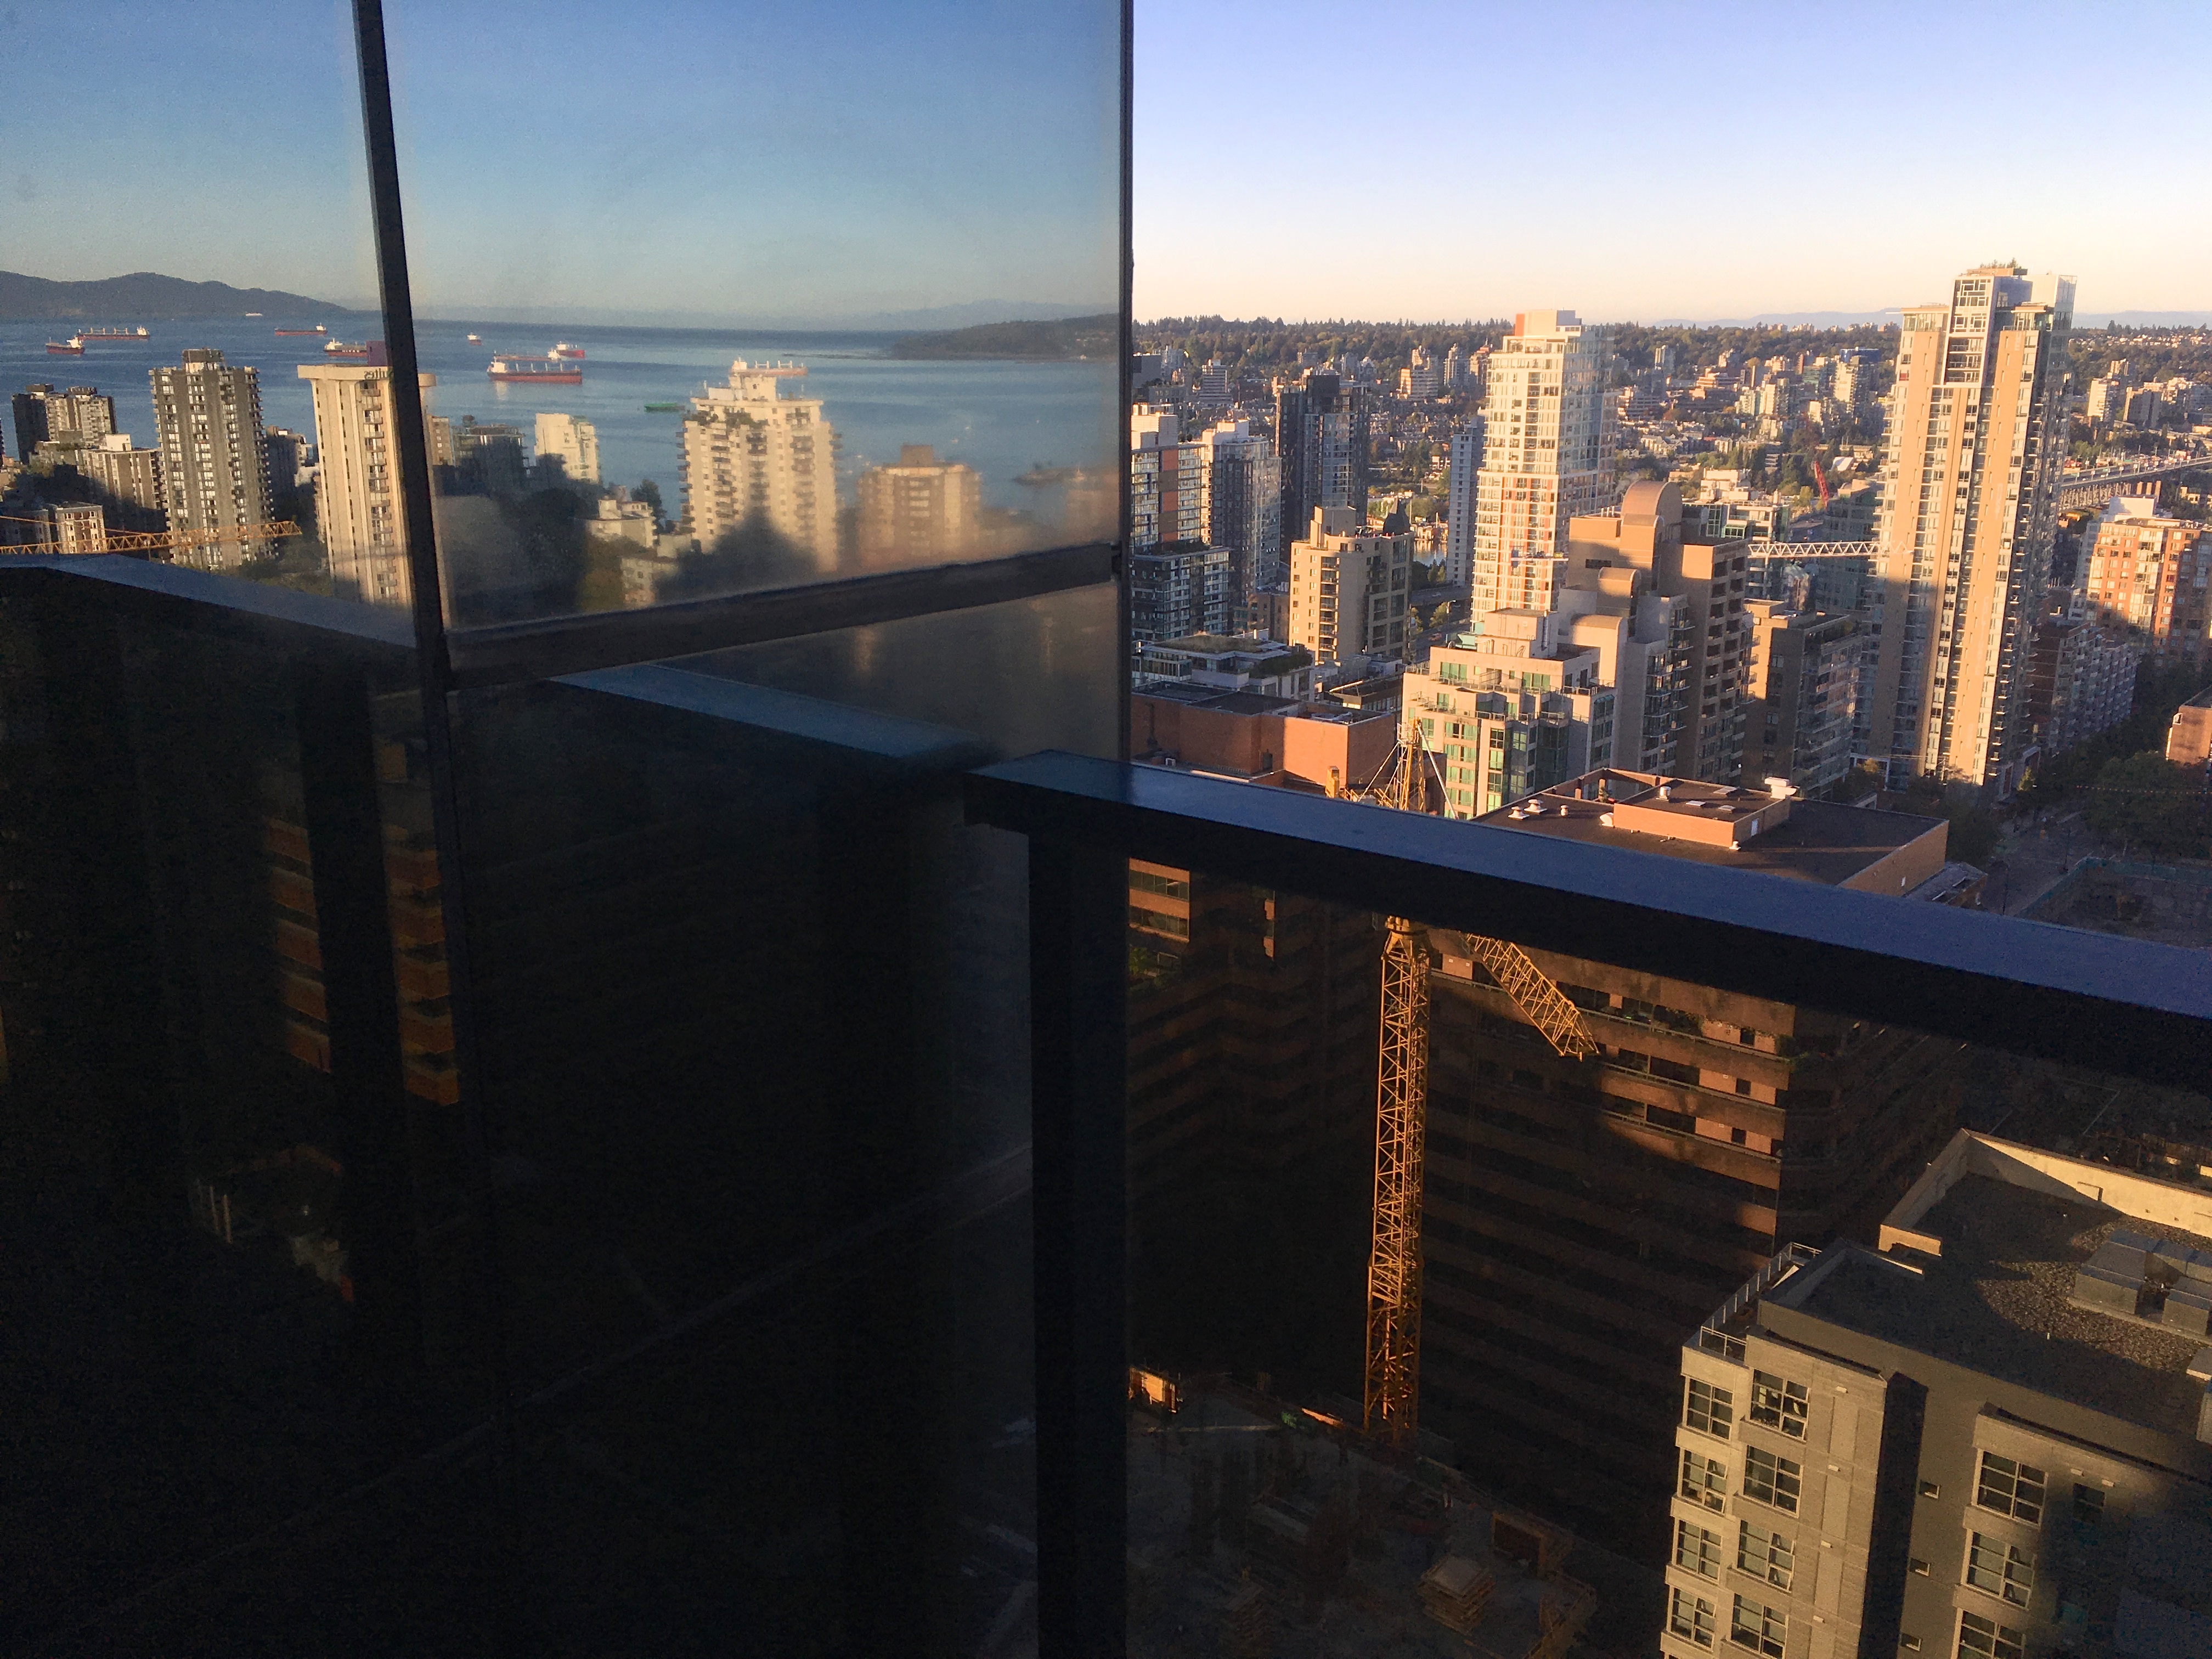
skyline, night, morning, city, skyscraper, cityscape, downtown, dusk, evening, reflection, tower block, metropolis, urban area